The Autobiography of My Body

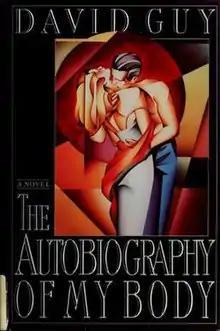
First edition

The Autobiography of My Body is a novel by the American writer David Guy set in 1980s Pittsburgh, Pennsylvania.